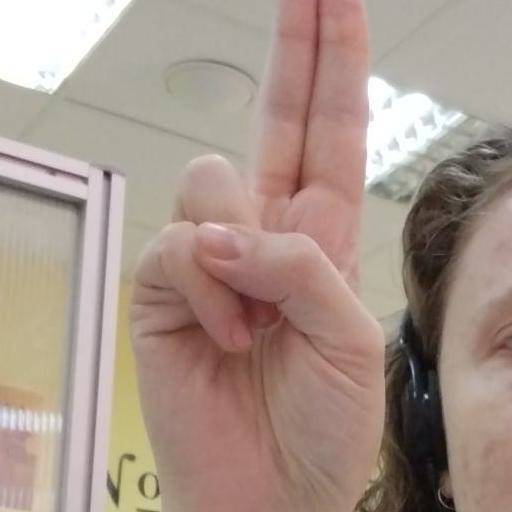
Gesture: two_up